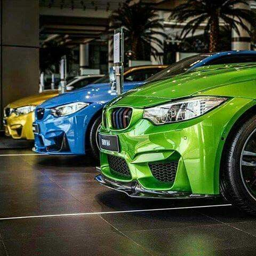
person then follow my board for more pins